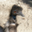
Label: bird